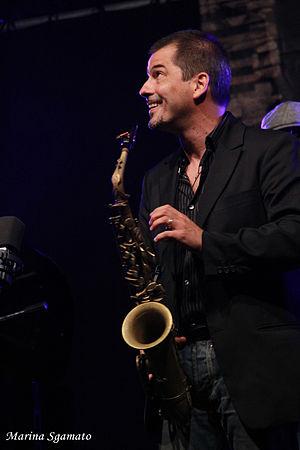
Rosario Giuliani est un saxophoniste de jazz italien né en 1967 à Terracina en Italie.